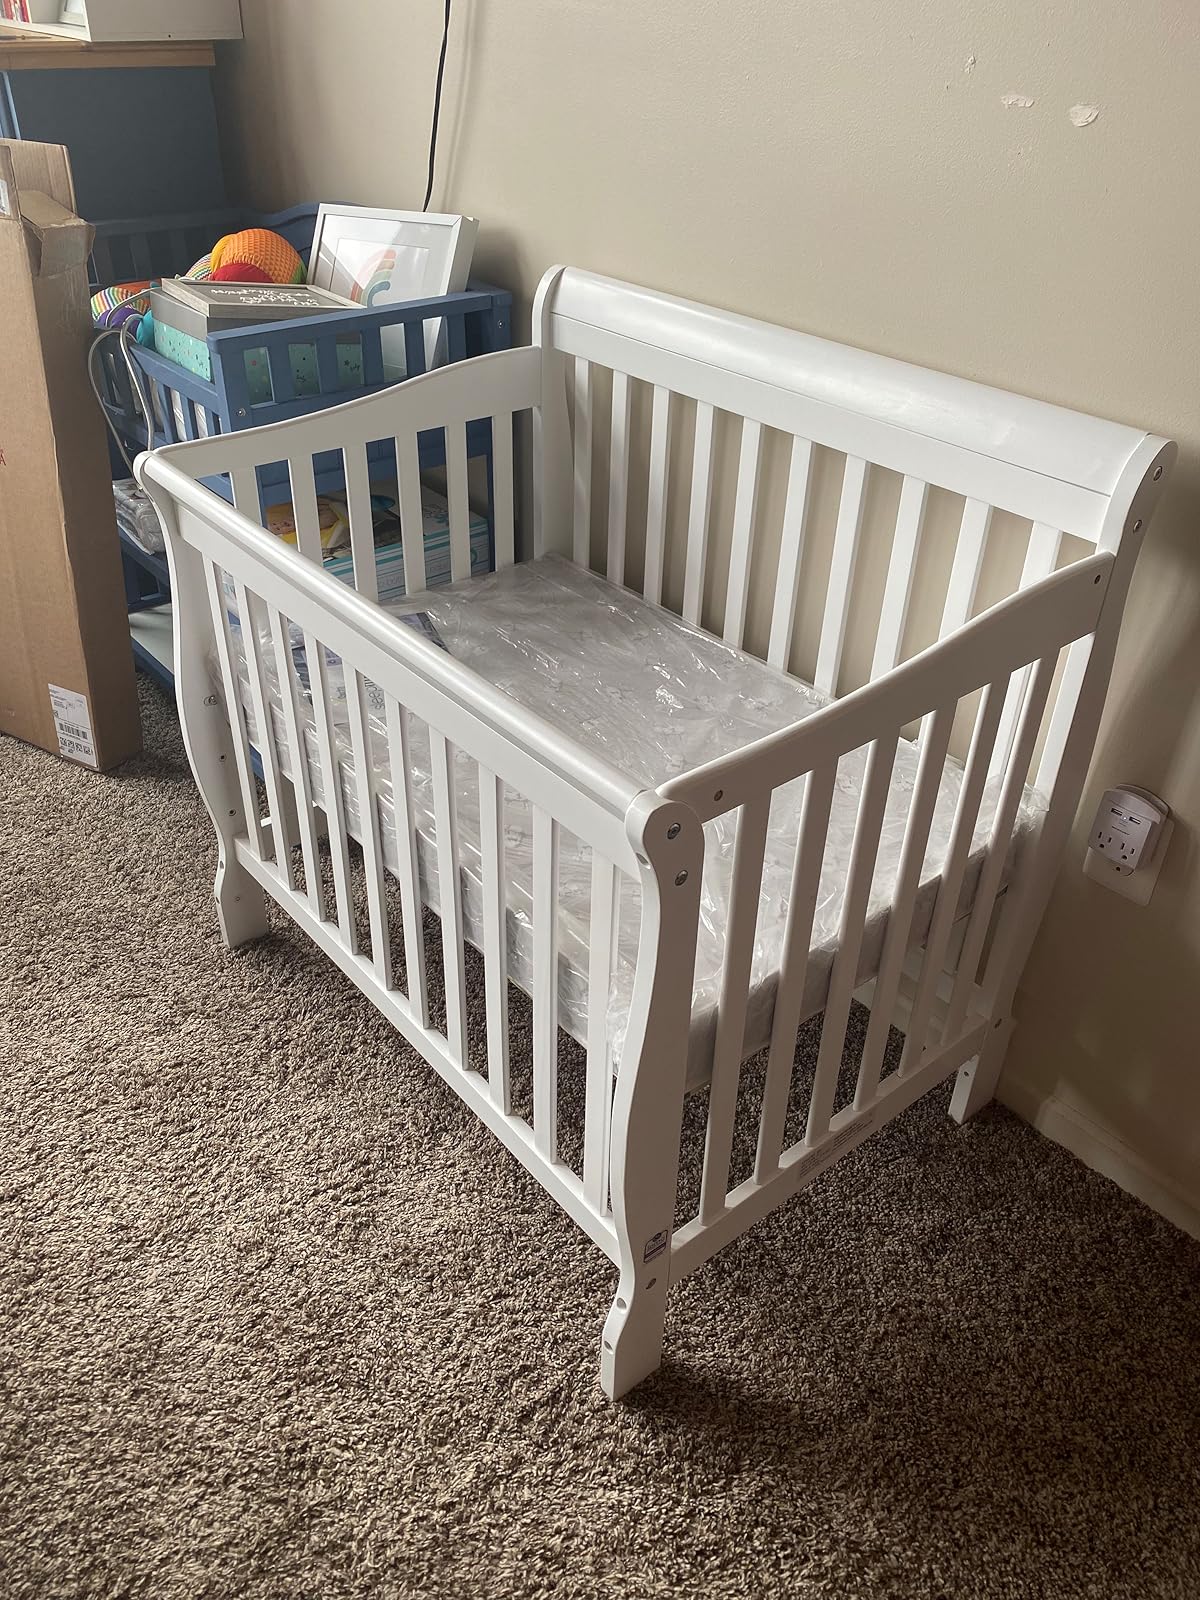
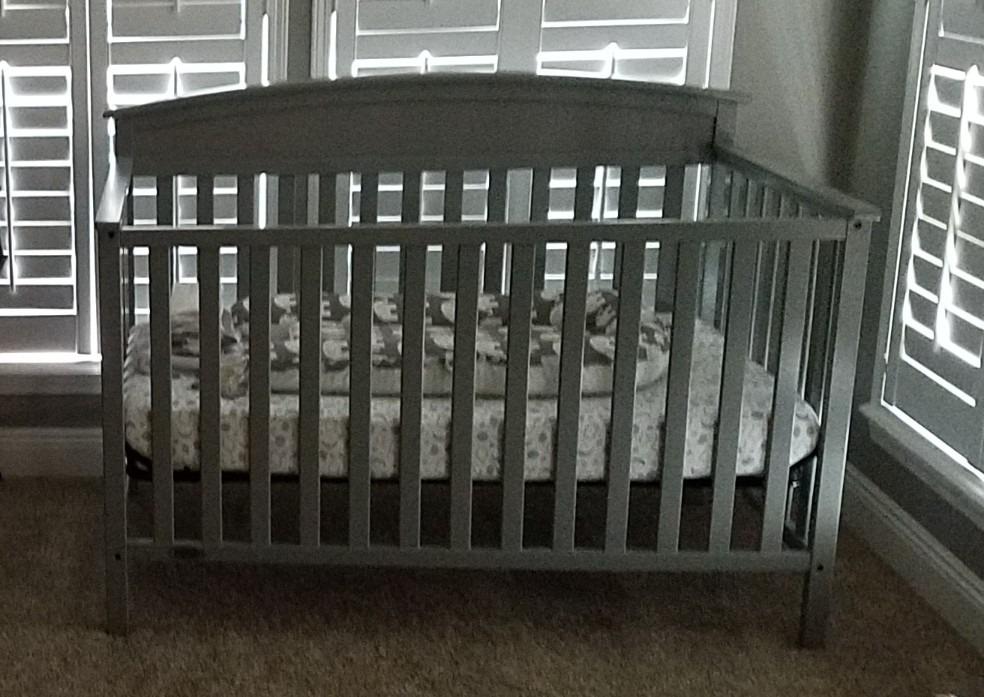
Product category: products_crib
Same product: no